Neues Geistliches Lied

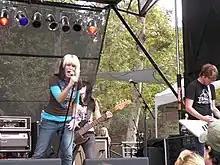
Singer and band, a typical group performing contemporary sacred songs

("new spiritual song"), abbreviated NGL, is a music genre of songs in German intended for church usage, and based on contemporary lyrics and with music by contemporary composers.